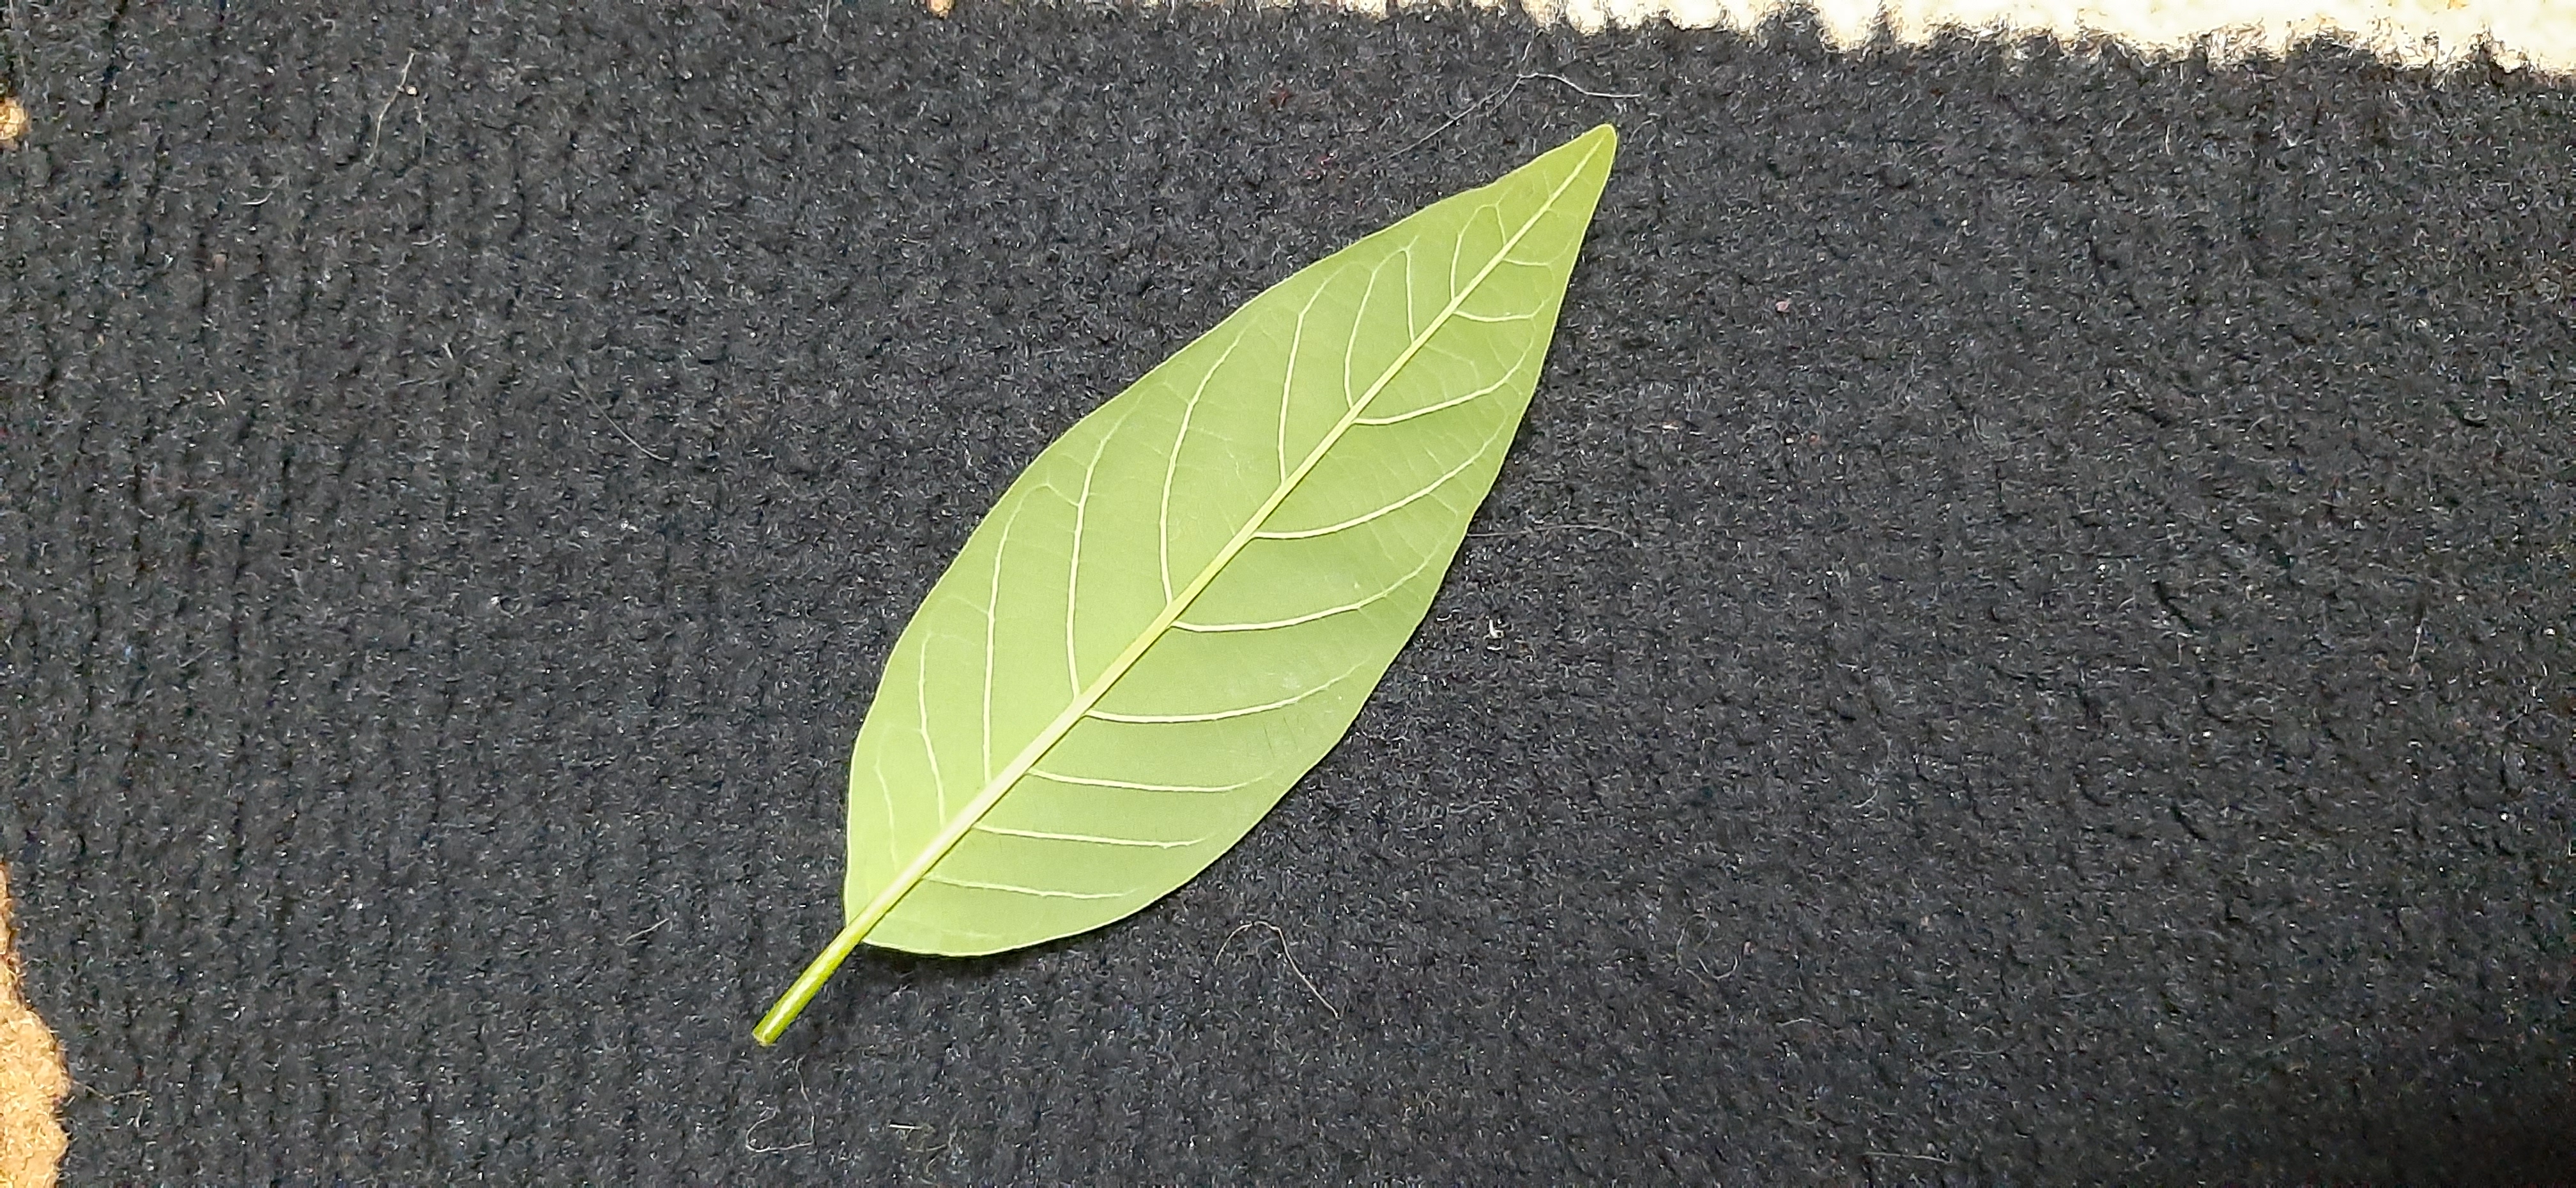
Plant: Seethapala